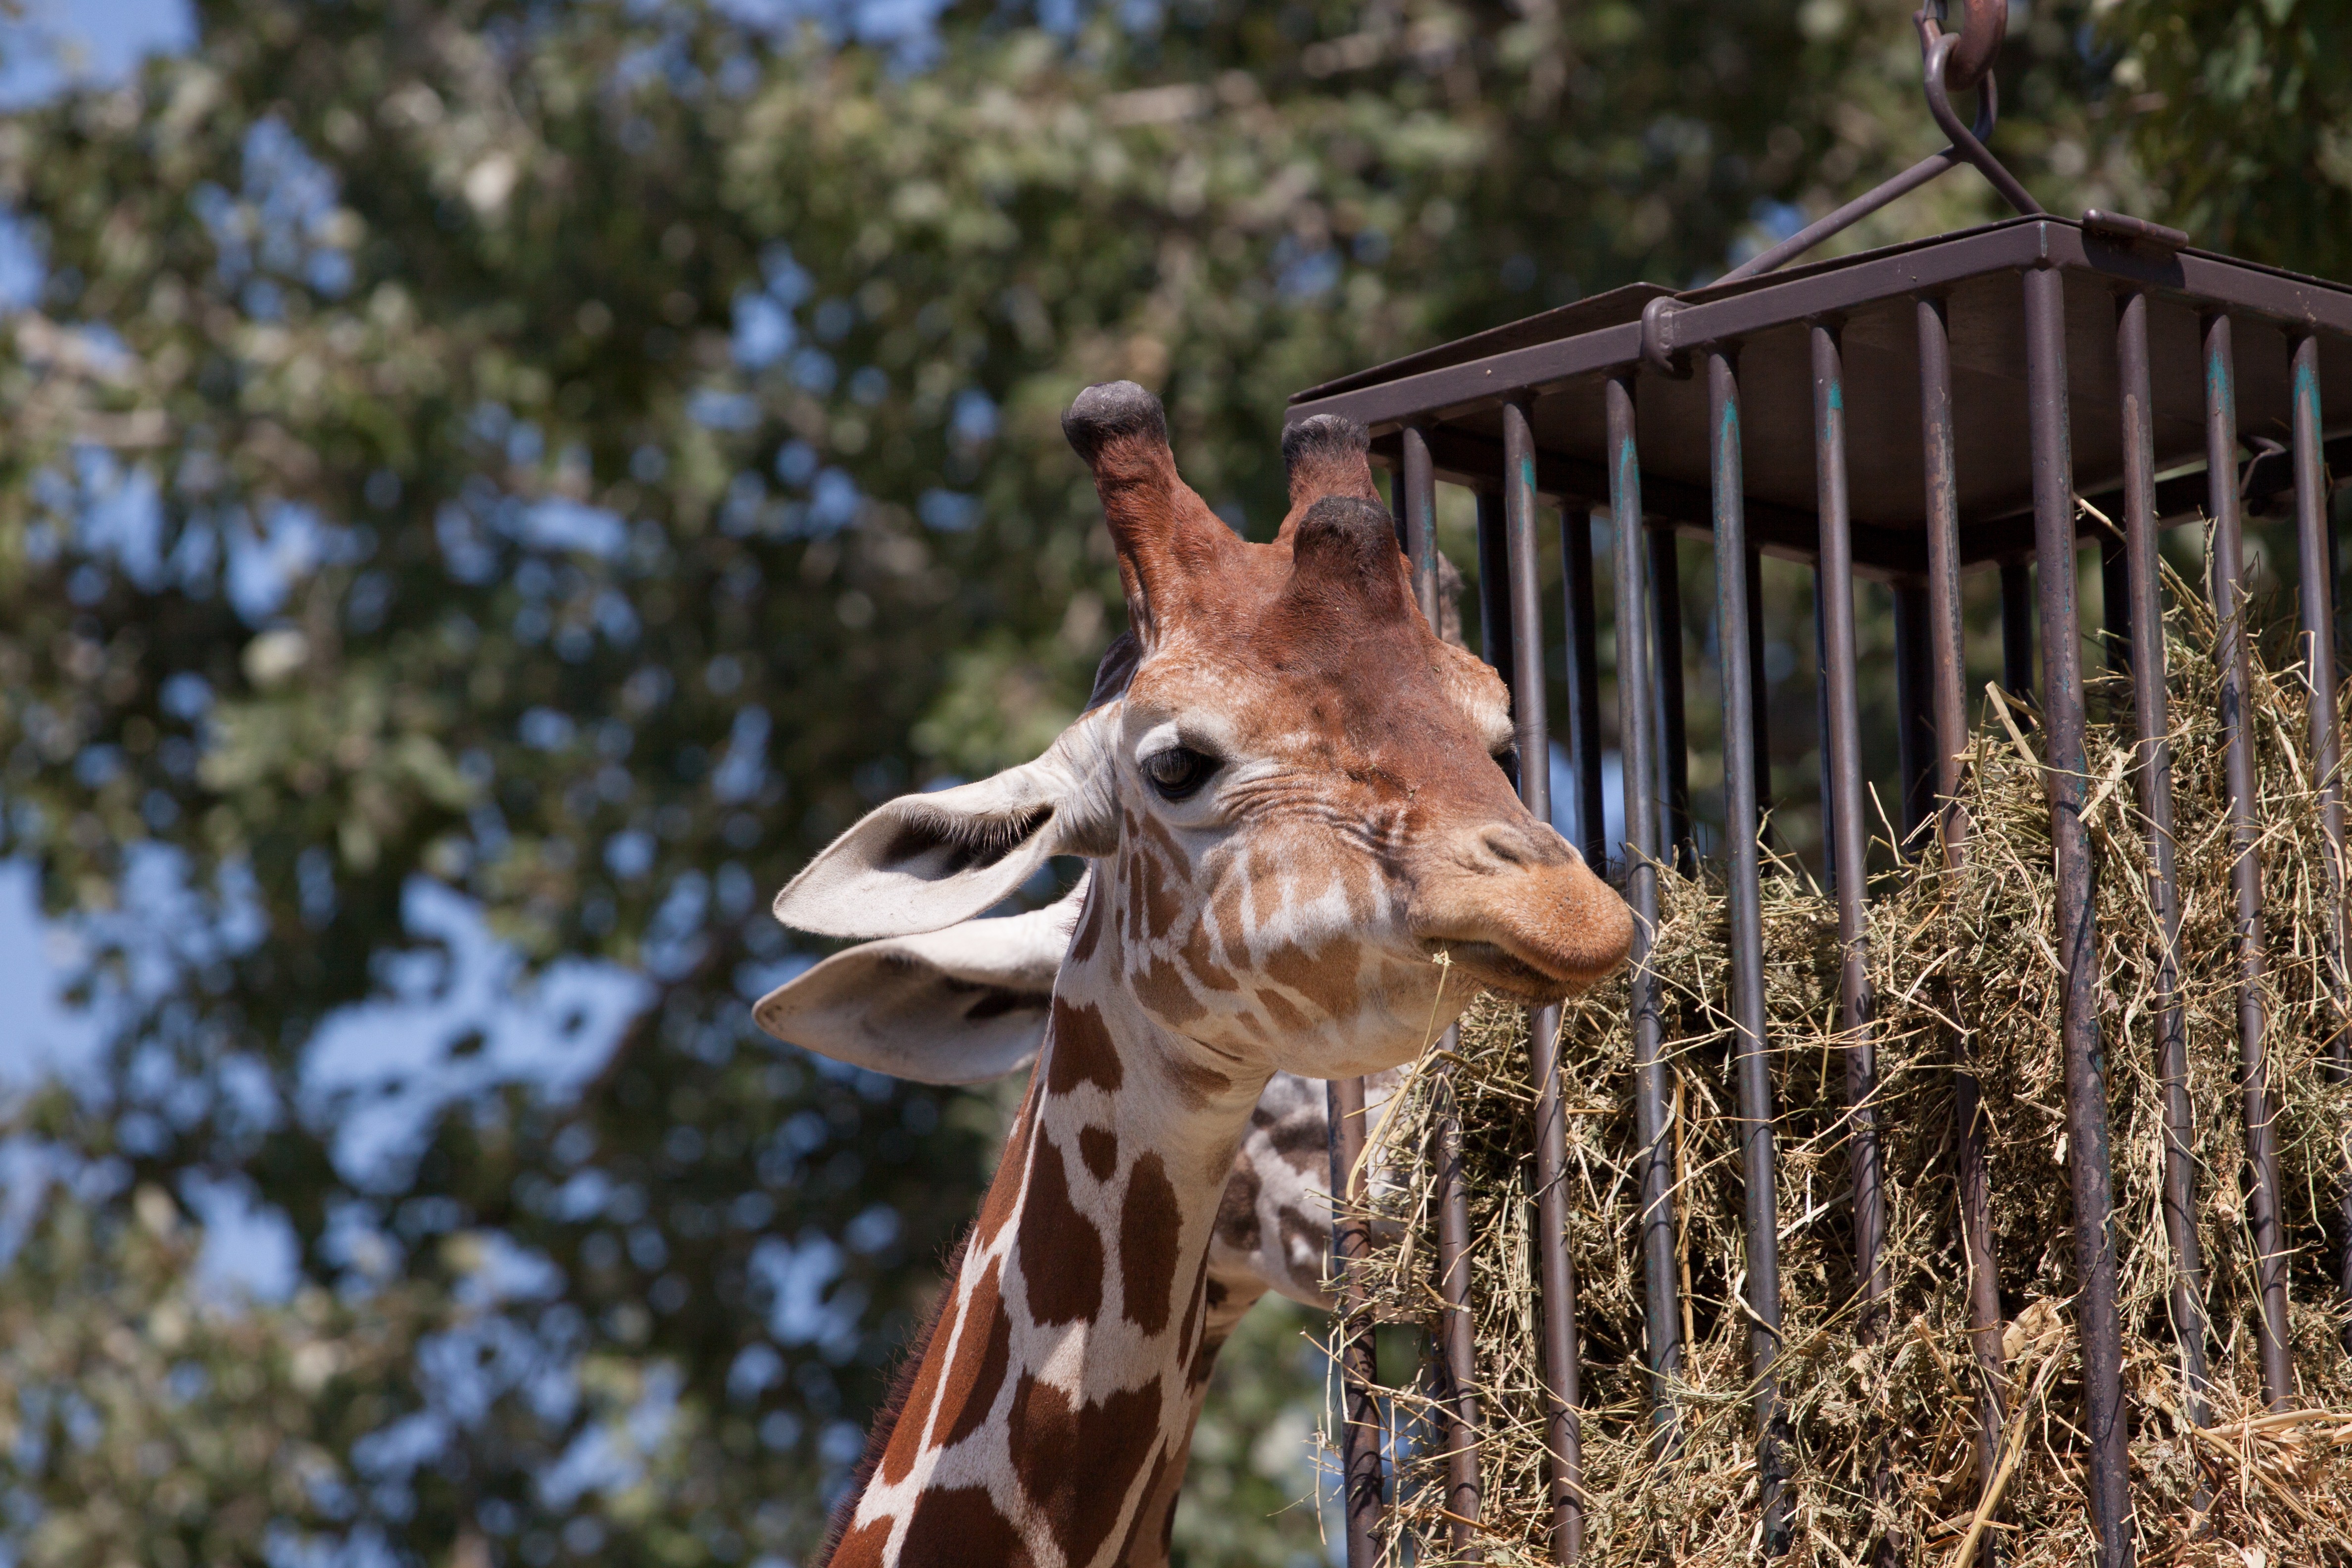
nature, animal, wildlife, zoo, mammal, fauna, giraffe, neck, vertebrate, giraffidae, white tailed deer